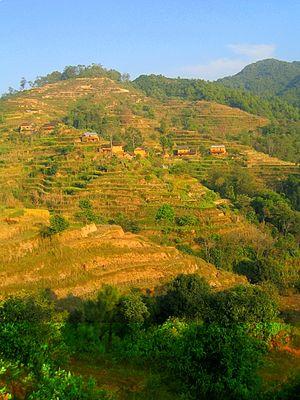
Nagarkot est un village de la zone de Bagmati au Népal, situé à 33 kilomètres à l'est de Katmandou et à 15 kilomètres de Bhadgaon. C'est l'endroit le plus haut de la vallée de Katmandou et le seul endroit de la vallée d'où l'on peut voir la chaîne de l'Everest en période de mousson. Au recensement de 2011, la ville comptait 4 571 habitants.